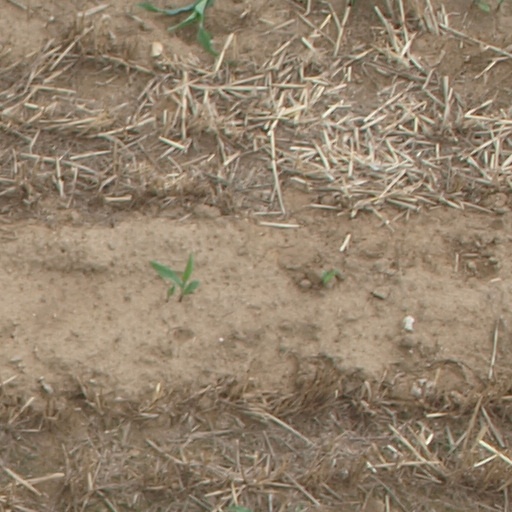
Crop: maize; corn